Mohammad Rizwan

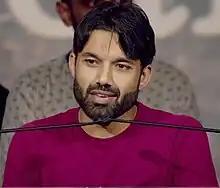
Rizwan in 2023

Mohammad Rizwan (born 1 June 1992) is a Pakistani international cricket player. He is a right-handed batter and wicket-keeper who is the current captain of the Pakistan team in limited overs cricket. He also captains Pakistan Super League (PSL) franchise Multan Sultans and the Khyber Pakhtunkhwa team in domestic cricket. He has previously been the vice-captain of the Pakistan team in Test cricket and T20Is.